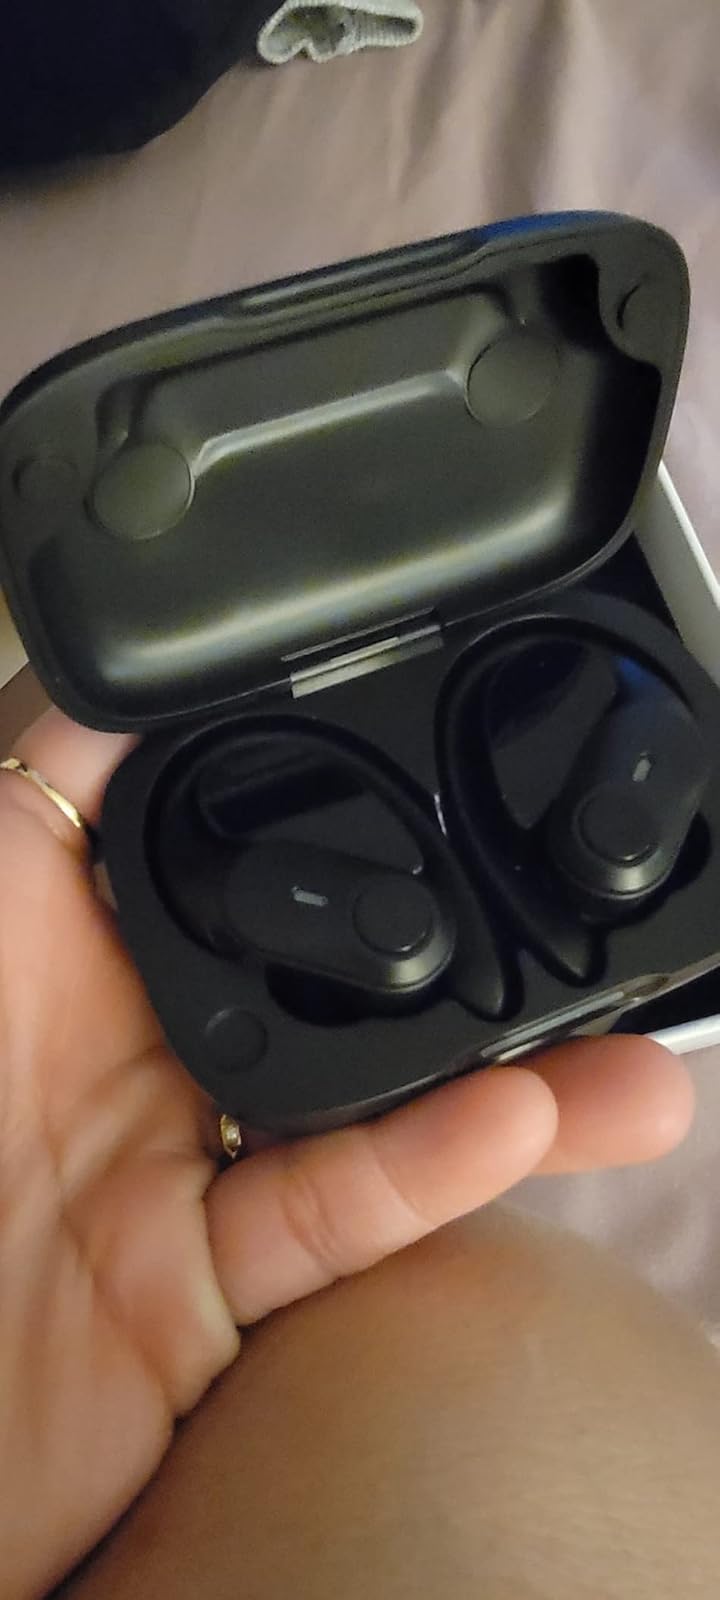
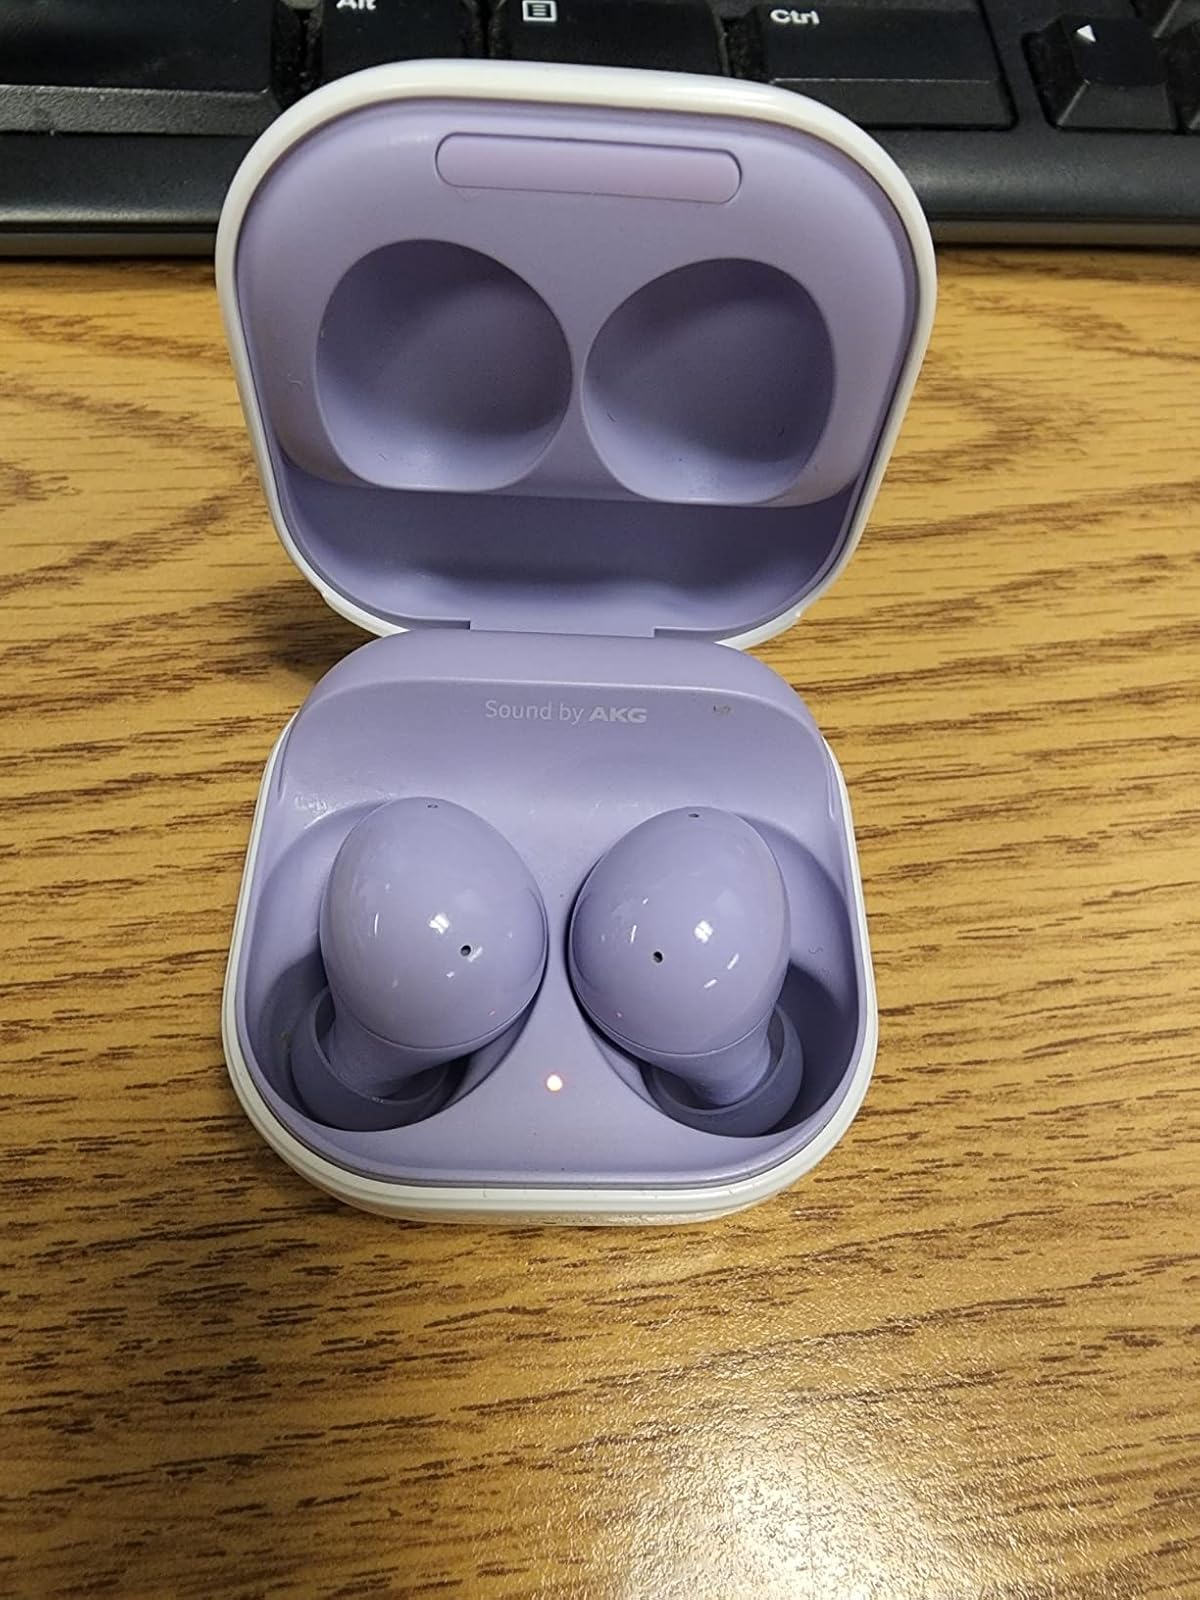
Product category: earbuds
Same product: no